John Forbes and Company

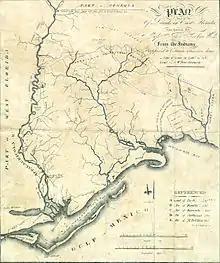
Land ceded by the Seminoles and Lower Creeks to John Forbes & Company in 1804-1811 became known as the Forbes Purchase. The grants comprised 1.4 million acres of land on the Gulf of Mexico between the Apalachicola and Wakulla Rivers in West Florida.

Even after his negotiations on behalf of the United States, John Forbes insisted that the Lower Creeks and Seminoles owed his company a large debt due to their participation with William Augustus Bowles in two robberies of the trading post on the Wakulla River in 1792 and 1800. The company had also issued credit to members of several tribes, including Creeks, Choctaws and Chickasaws, and claimed a total of over $192,000 was due to be repaid.